Vacanze di Natale a Cortina

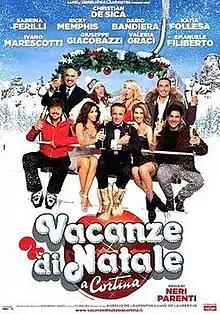

Vacanze di Natale a Cortina is a 2011 Italian Christmas comedy film written and directed by Neri Parenti.